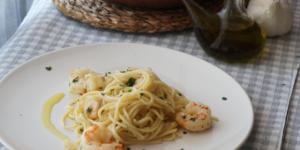
espaguetis con gambas al ajillo